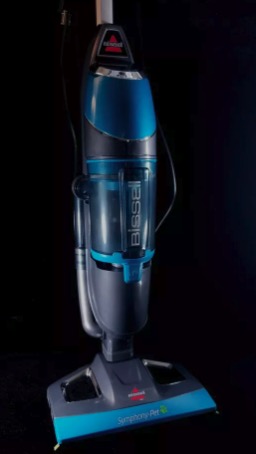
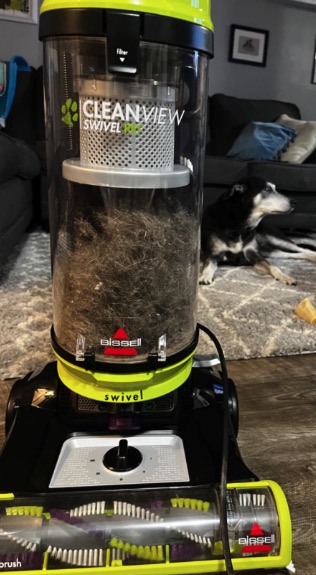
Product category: items_vacuum
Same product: no